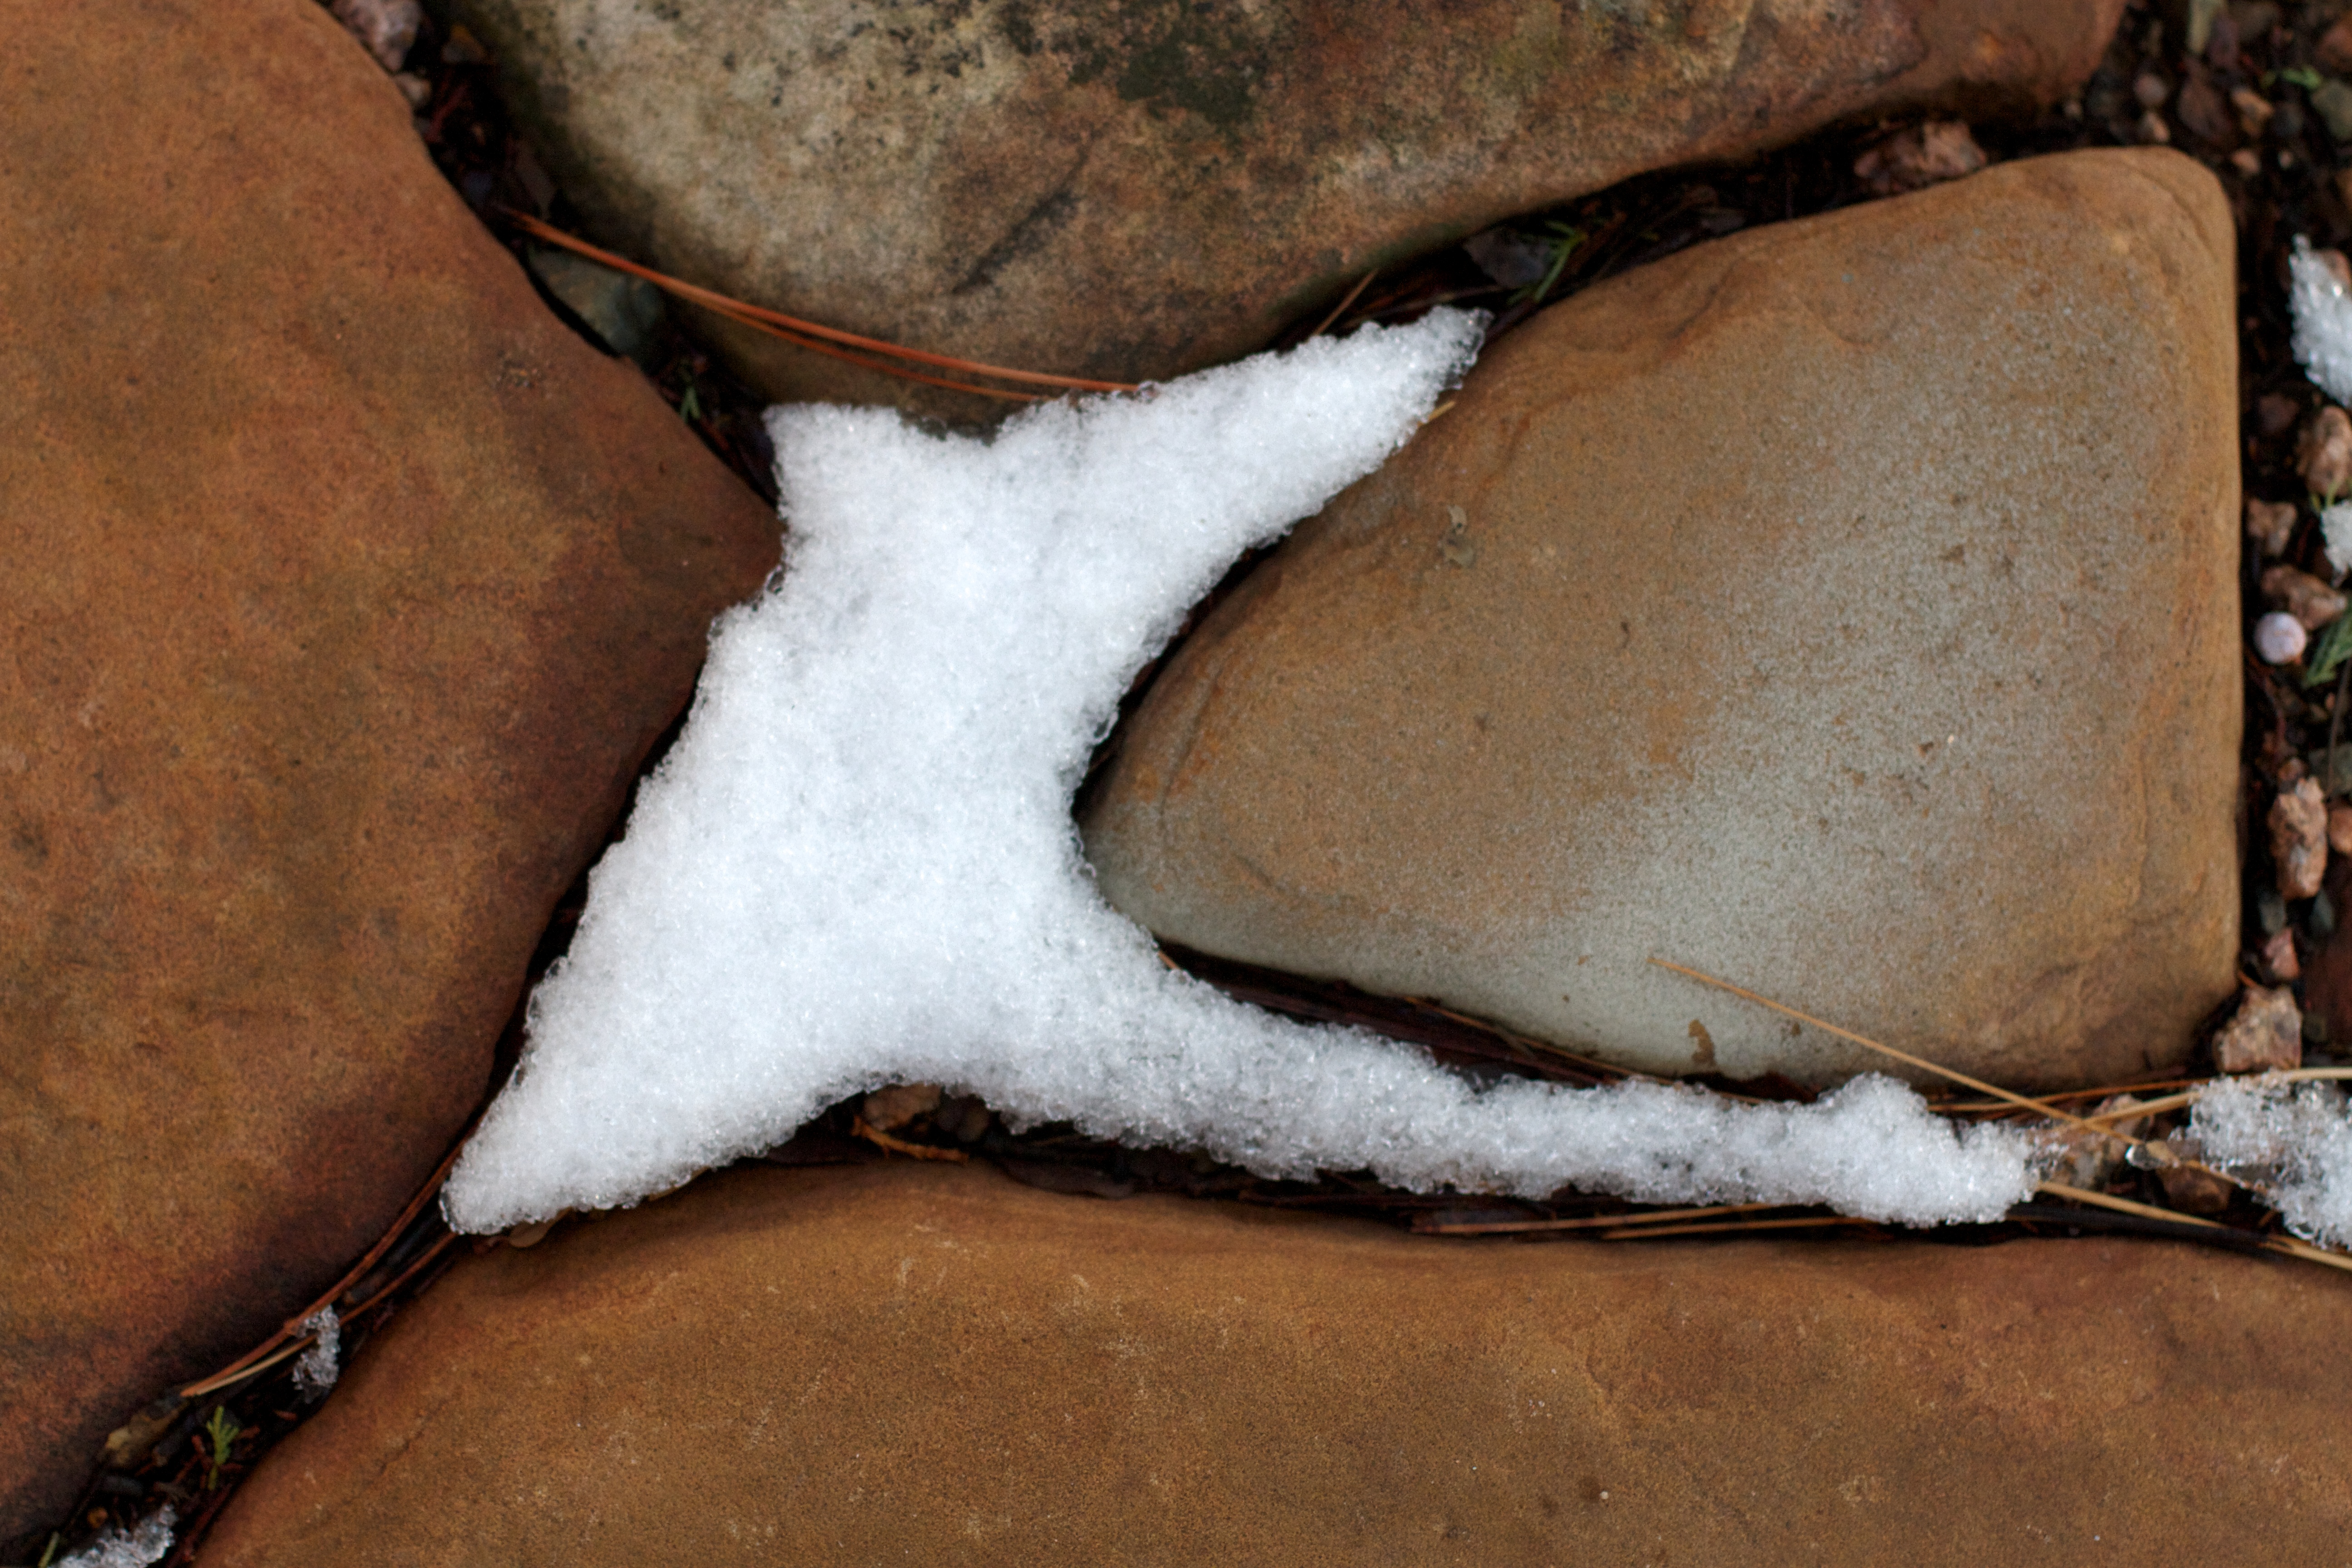
rock, snow, winter, wood, soil, material